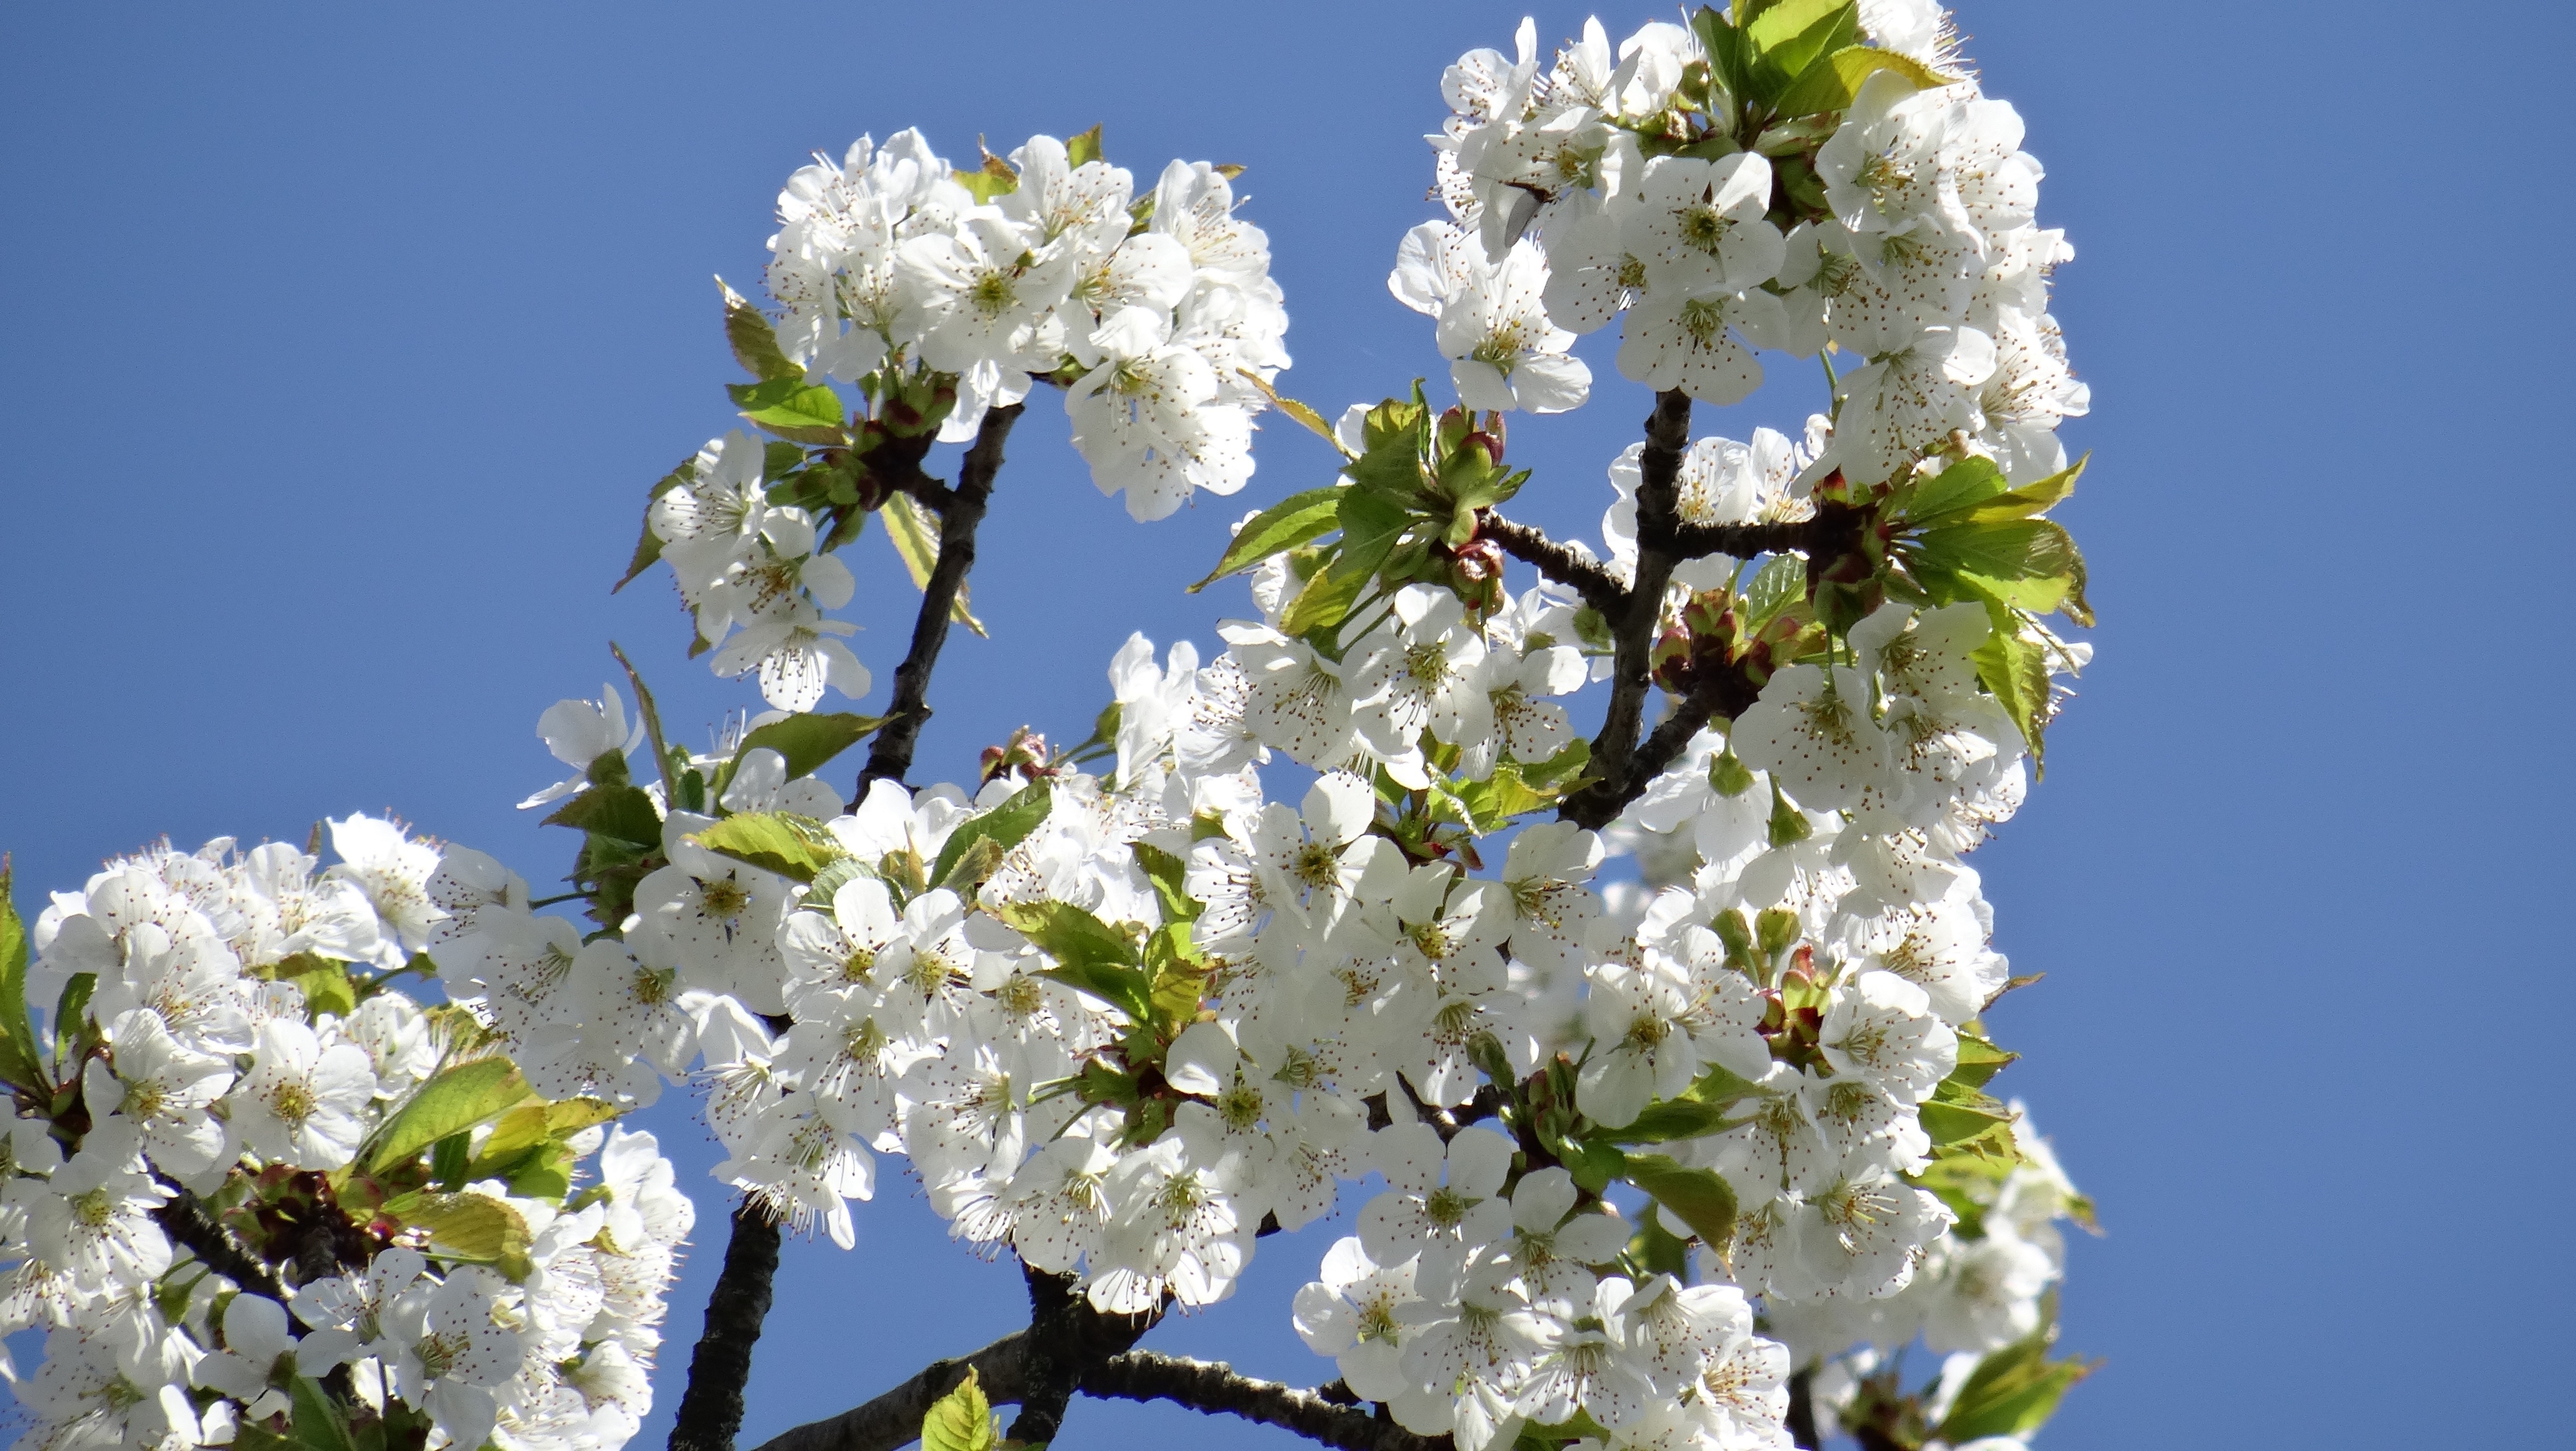
tree, nature, branch, blossom, plant, sky, white, fruit, flower, spring, produce, close, flora, cherry blossom, flowers, beautiful, pretty, cherry, macro photography, rose greenhouse, flowering plant, rosaceae, bird cherry, prunus avium, blossom branches, land plant, doldiger pollen, genus prunus, five digit flower